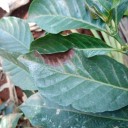
Label: Phoma